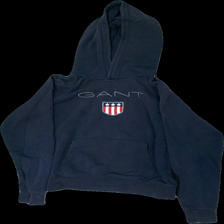
View: front
Type: Hoodie
Category: Children
Brand: Gant
Colors: Blue, Red, Grey
Material: 62% cotton, 38% polyester
Pattern: Logo print
Cut: Regular
Size: 170
Season: All
Stains: Minor
Price range: <50
Recommended usage: Export
Comment: washed out